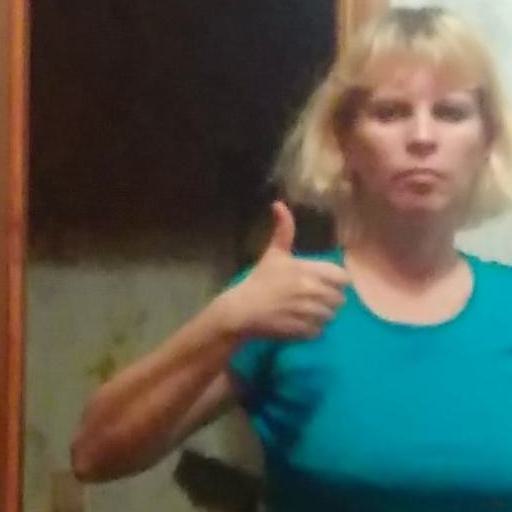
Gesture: like